Tempe Town Lake

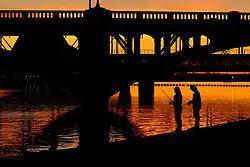
Fishing at Tempe Town Lake

Tempe Town Lake is stocked with rainbow trout on a monthly basis from November to February. Other species found in the lake naturally include largemouth bass, yellow bass, tilapia, carp, channel catfish and bluegill. An Arizona fishing license is required to fish in the lake. All motor vehicles are required to have a four stroke marine engine.